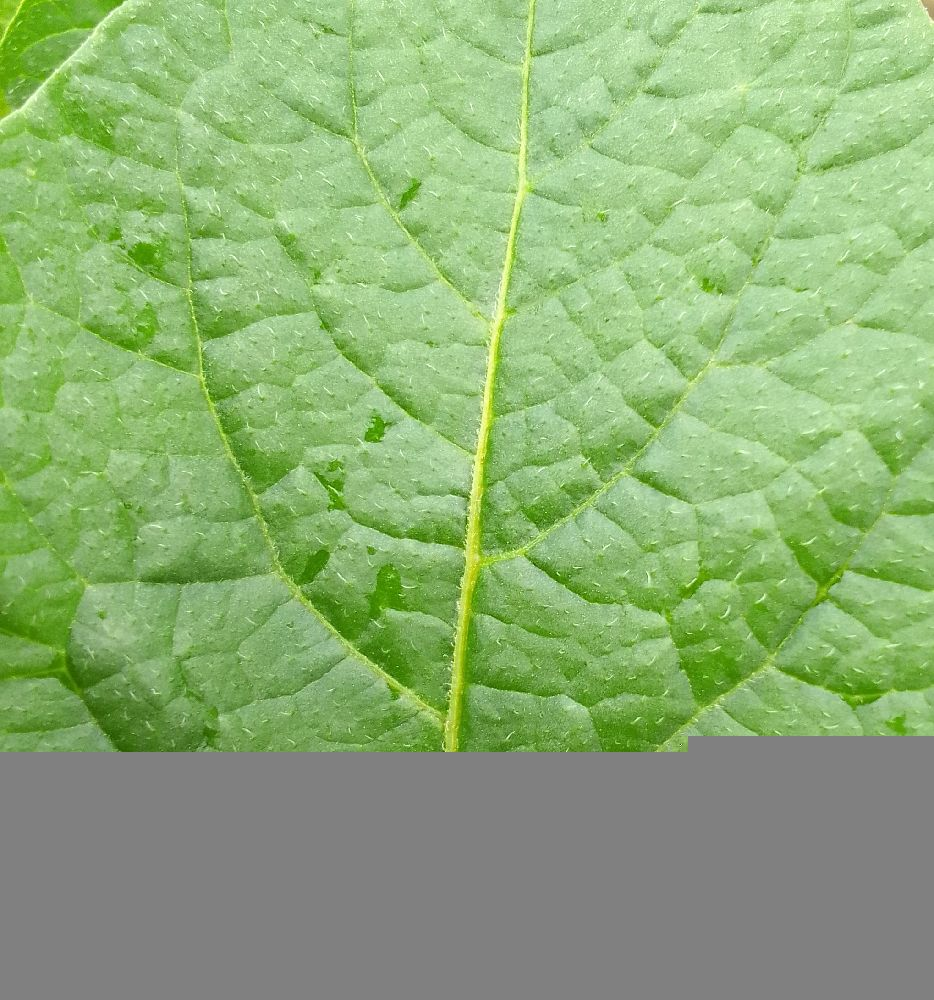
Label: Healthy